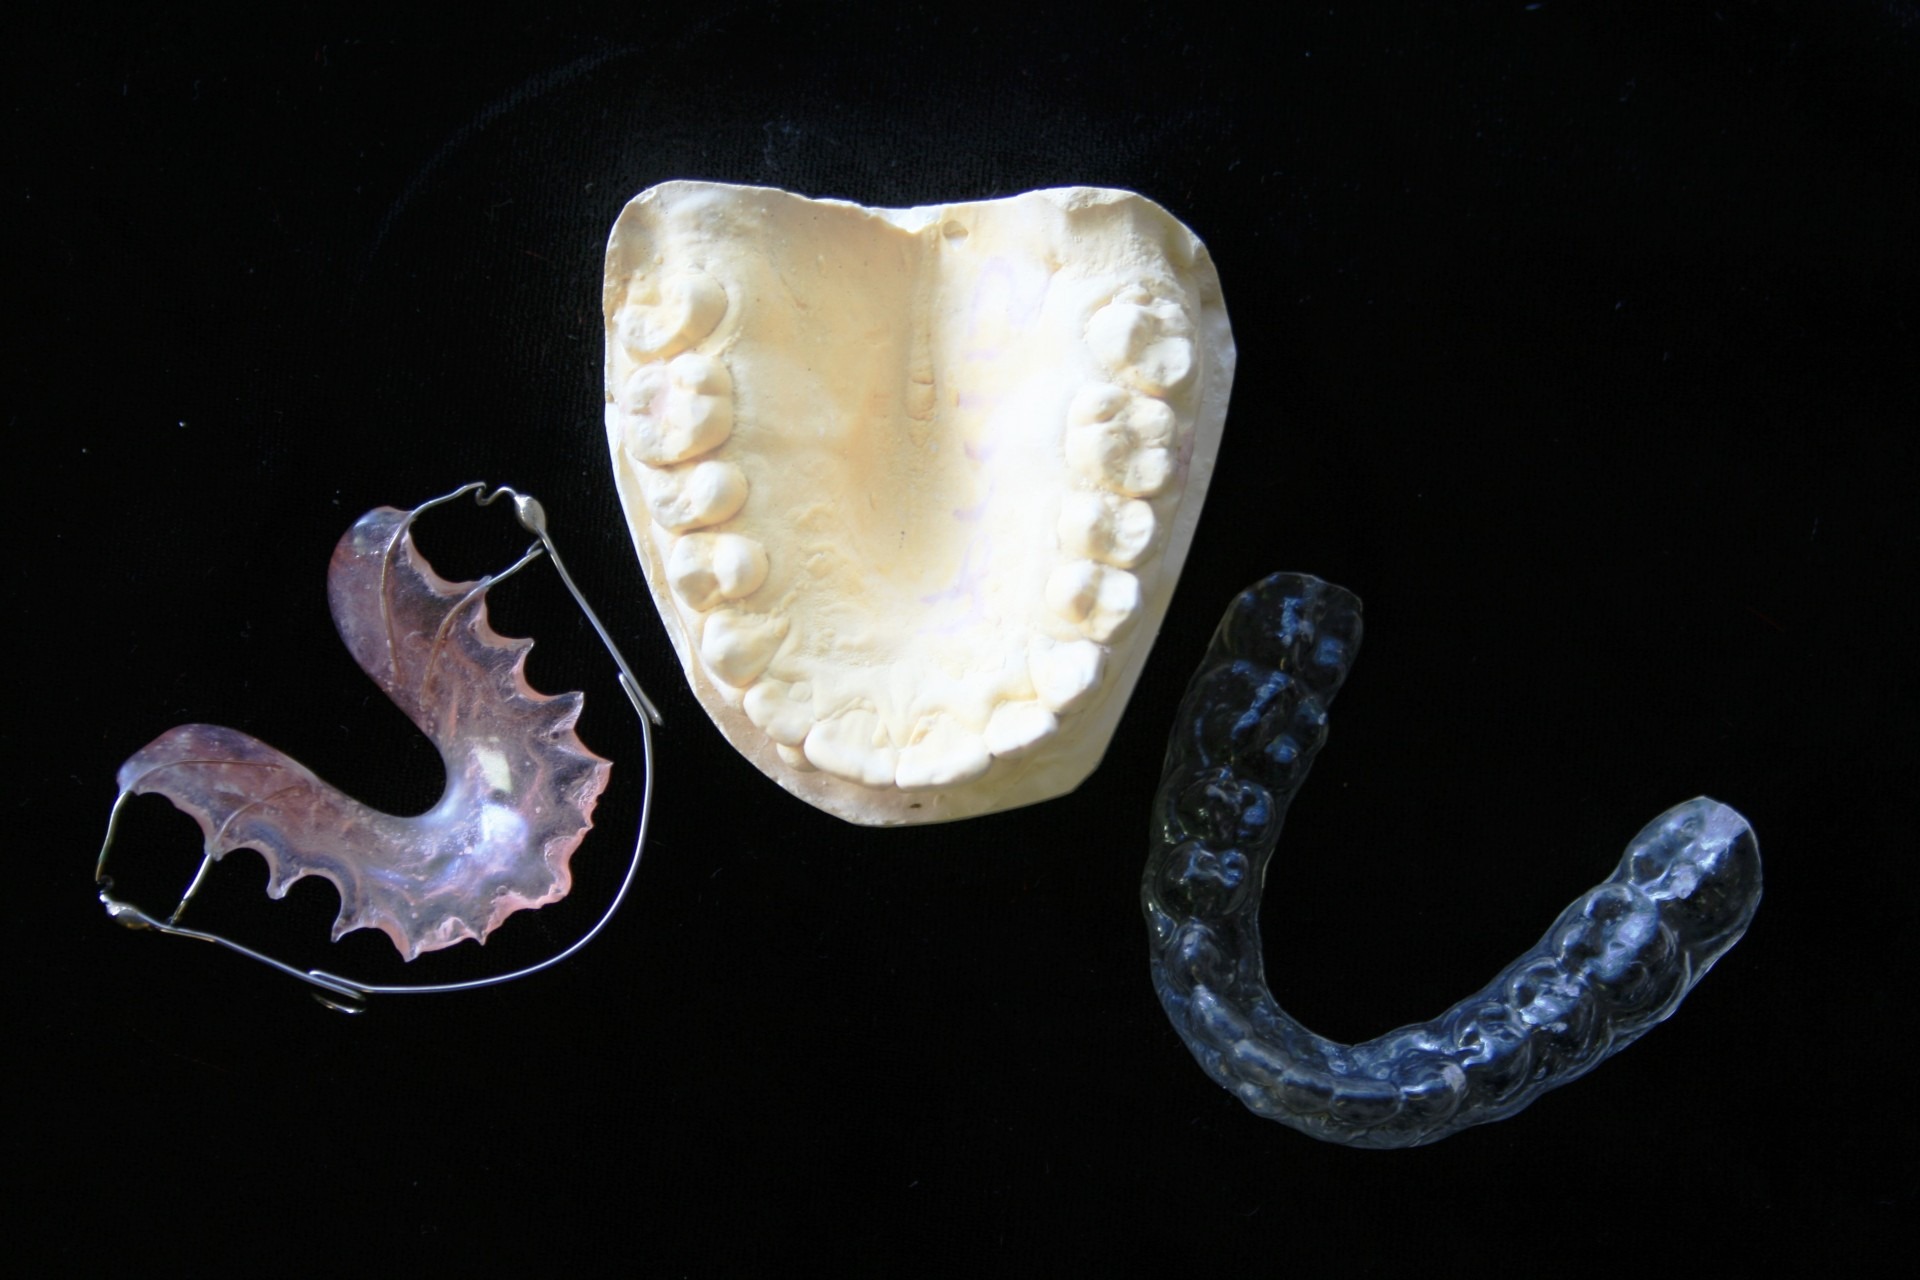
hand, tool, biology, plate, professional, ear, medicine, invertebrate, mouth, dentist, dental, orthodontic, human body, gum, clinic, organ, teeth, doctor, tooth, lab, macro photography, patient, organism, healthcare, cure, hygienist, aids, toothache, jaw, mouth guard, dental mould